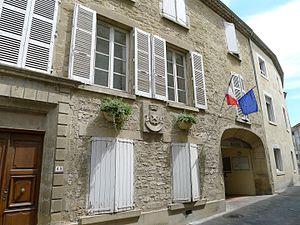
Mairie de Étoile-sur-Rhône - Drôme - France
Étoile-sur-Rhône est une commune française située dans le département de la Drôme, en région Auvergne-Rhône-Alpes.